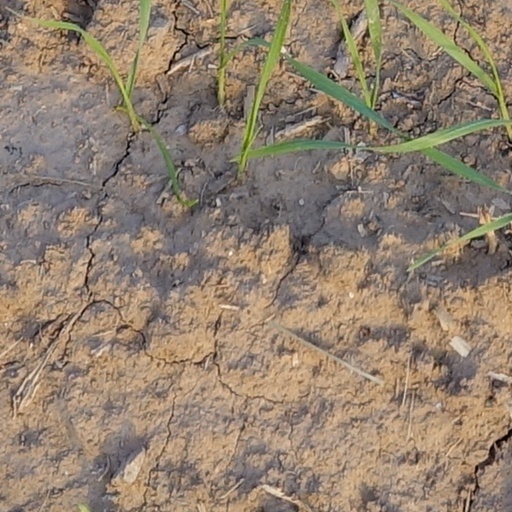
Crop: wheat